Peter Karl Christoph von Keith

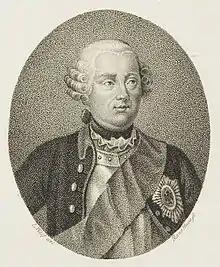
Peter Karl Christoph von Keith, engraving by Meno Haas

Peter Karl Christoph von Keith (24 May 1711 – 27 December 1756) was a Prussian statesman, military officer, and confidant of Crown Prince Frederick II, later known as Frederick the Great. Keith was of a branch of the Scottish Clan Keith, which granted him noble status, and was descendant from Scottish emigrants residing in Pomerania. Keith was initially introduced to the Prussian aristocracy by becoming a page to Frederick William I.